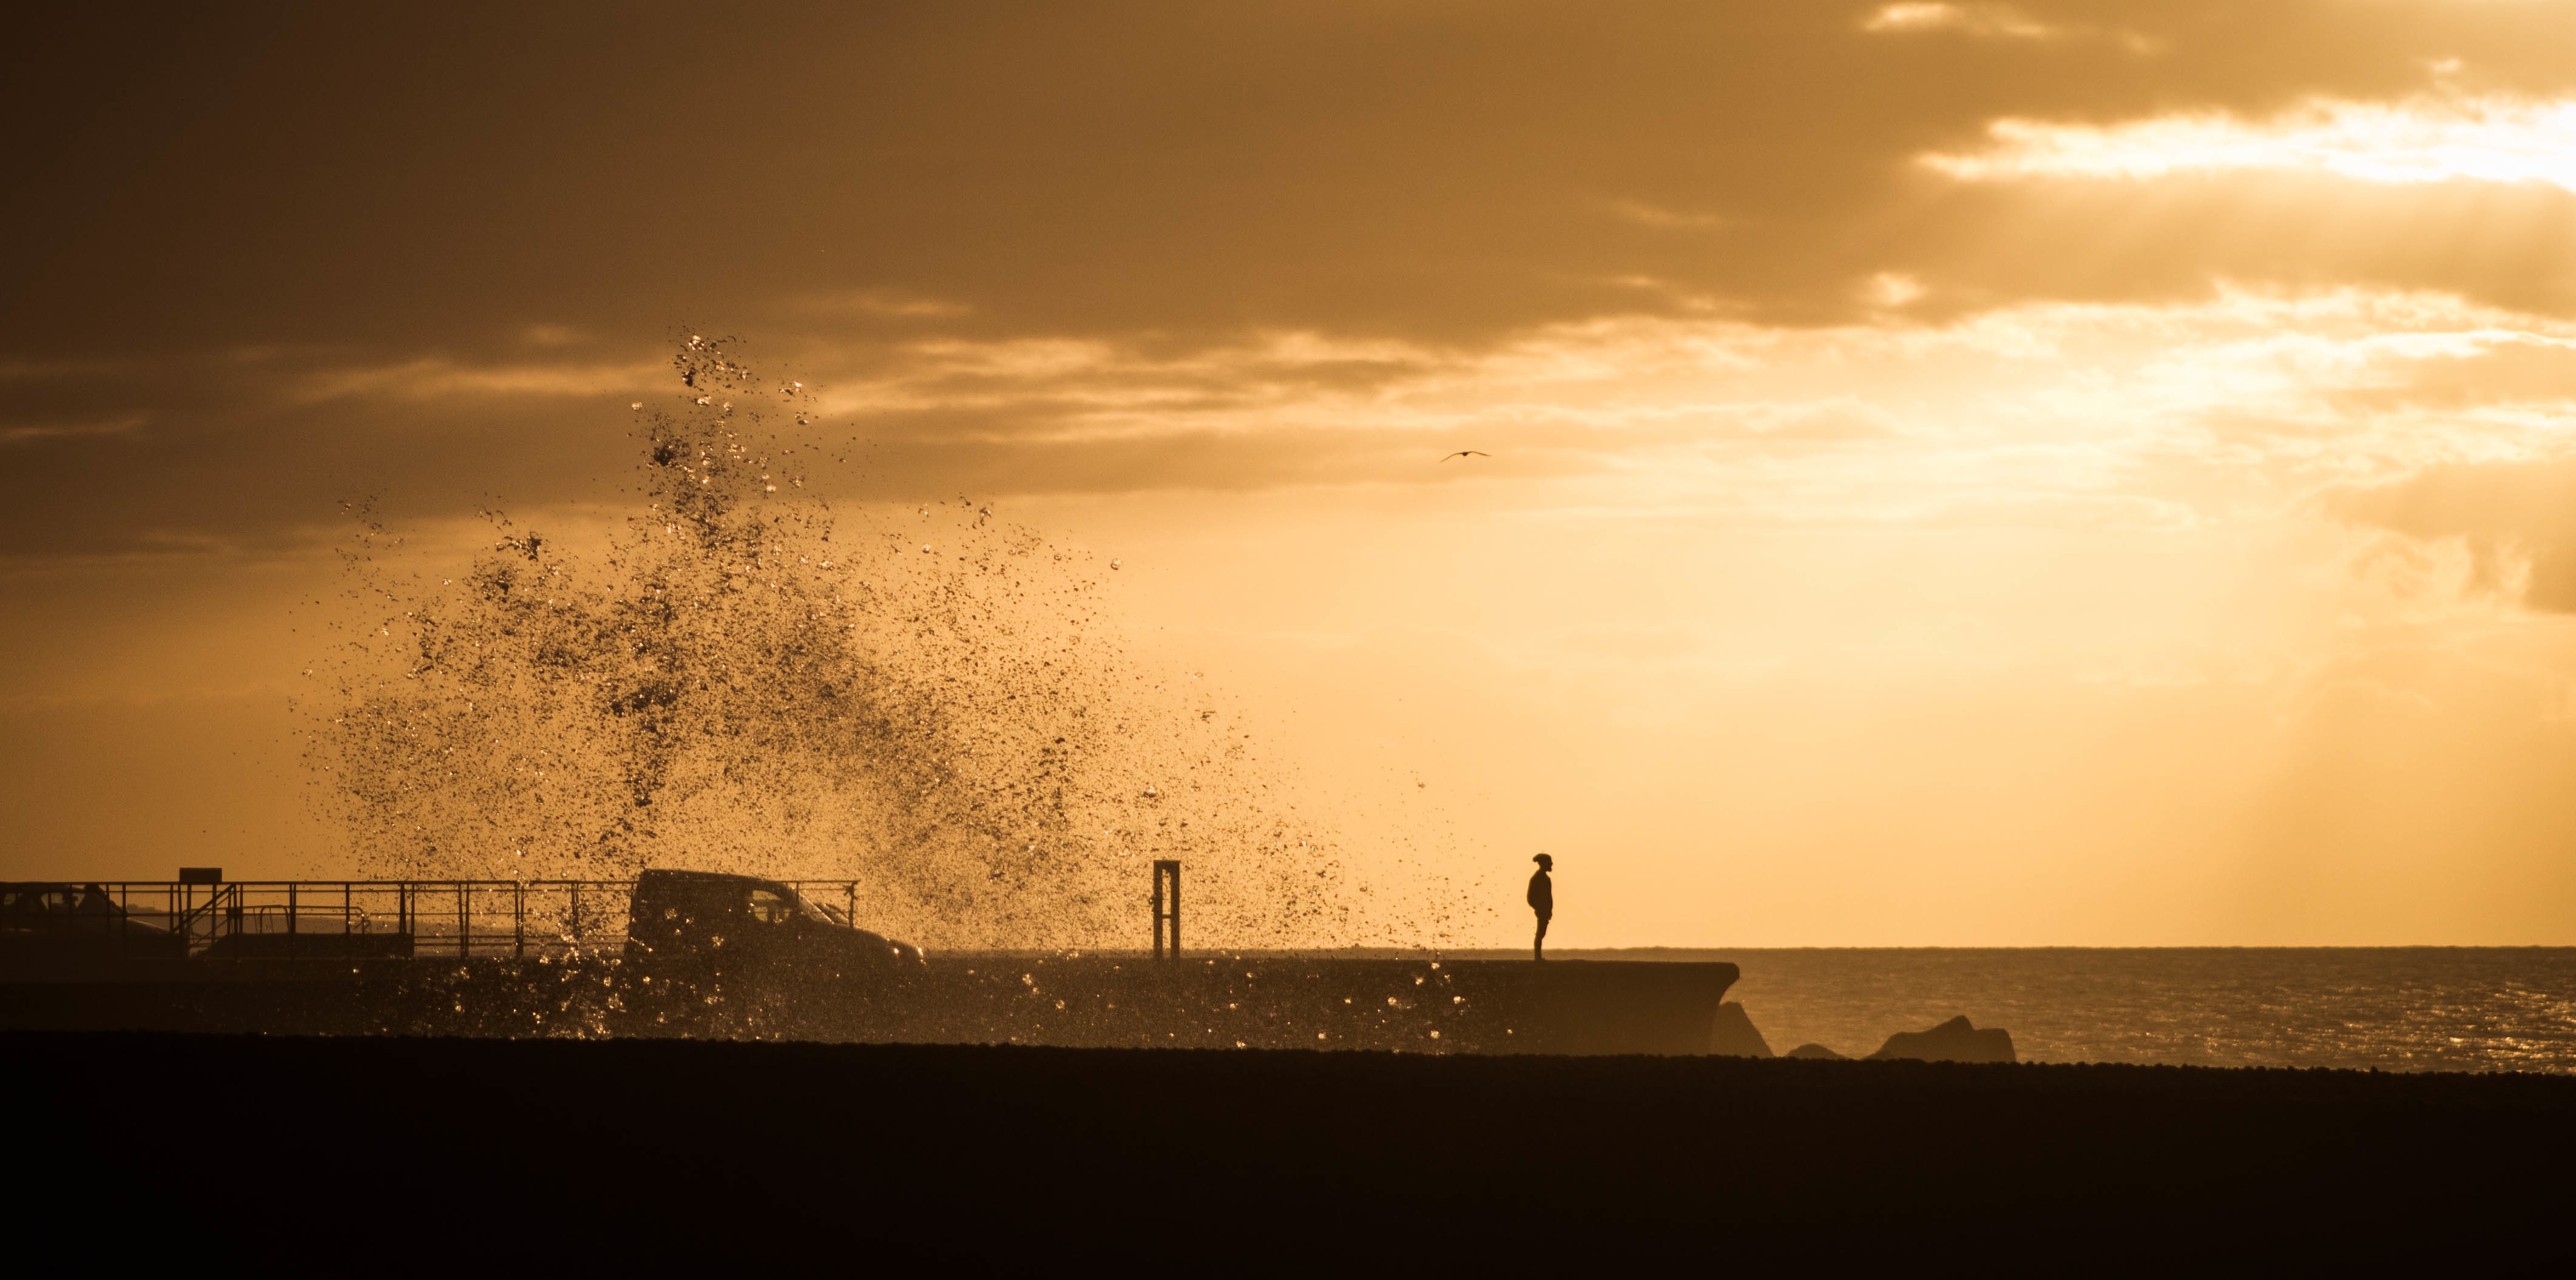
sea, coast, ocean, horizon, person, light, cloud, sky, sun, sunrise, sunset, sunlight, morning, wave, dawn, pier, dusk, evening, reflection, tower, sunruse, afterglow, atmospheric phenomenon, atmosphere of earth